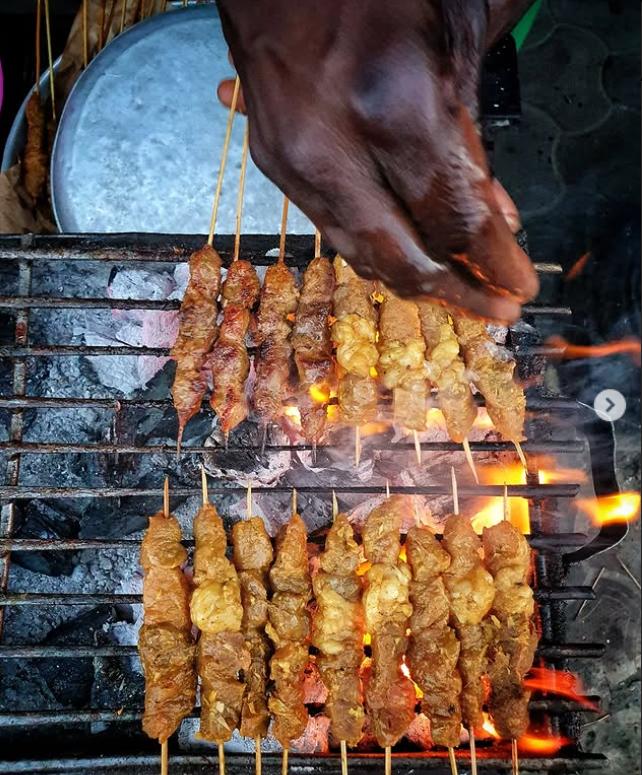
Hapa kuna jiko la makaa, ambalo jiko hili juu yake kumeelekelewa nyama ya mishikaki. Nyama hizi zimepangwa kwa laini. Pia kuna mtu anayeonekana akiwa anageuza nyama hizi. Chini yake kuna sinia ambayo imewekwa na pia kunaonekana kuna moto ambao unawaka mwingi.